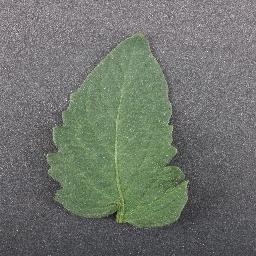
Label: Tomato___healthy